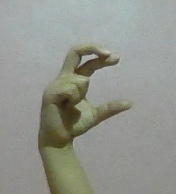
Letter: thal